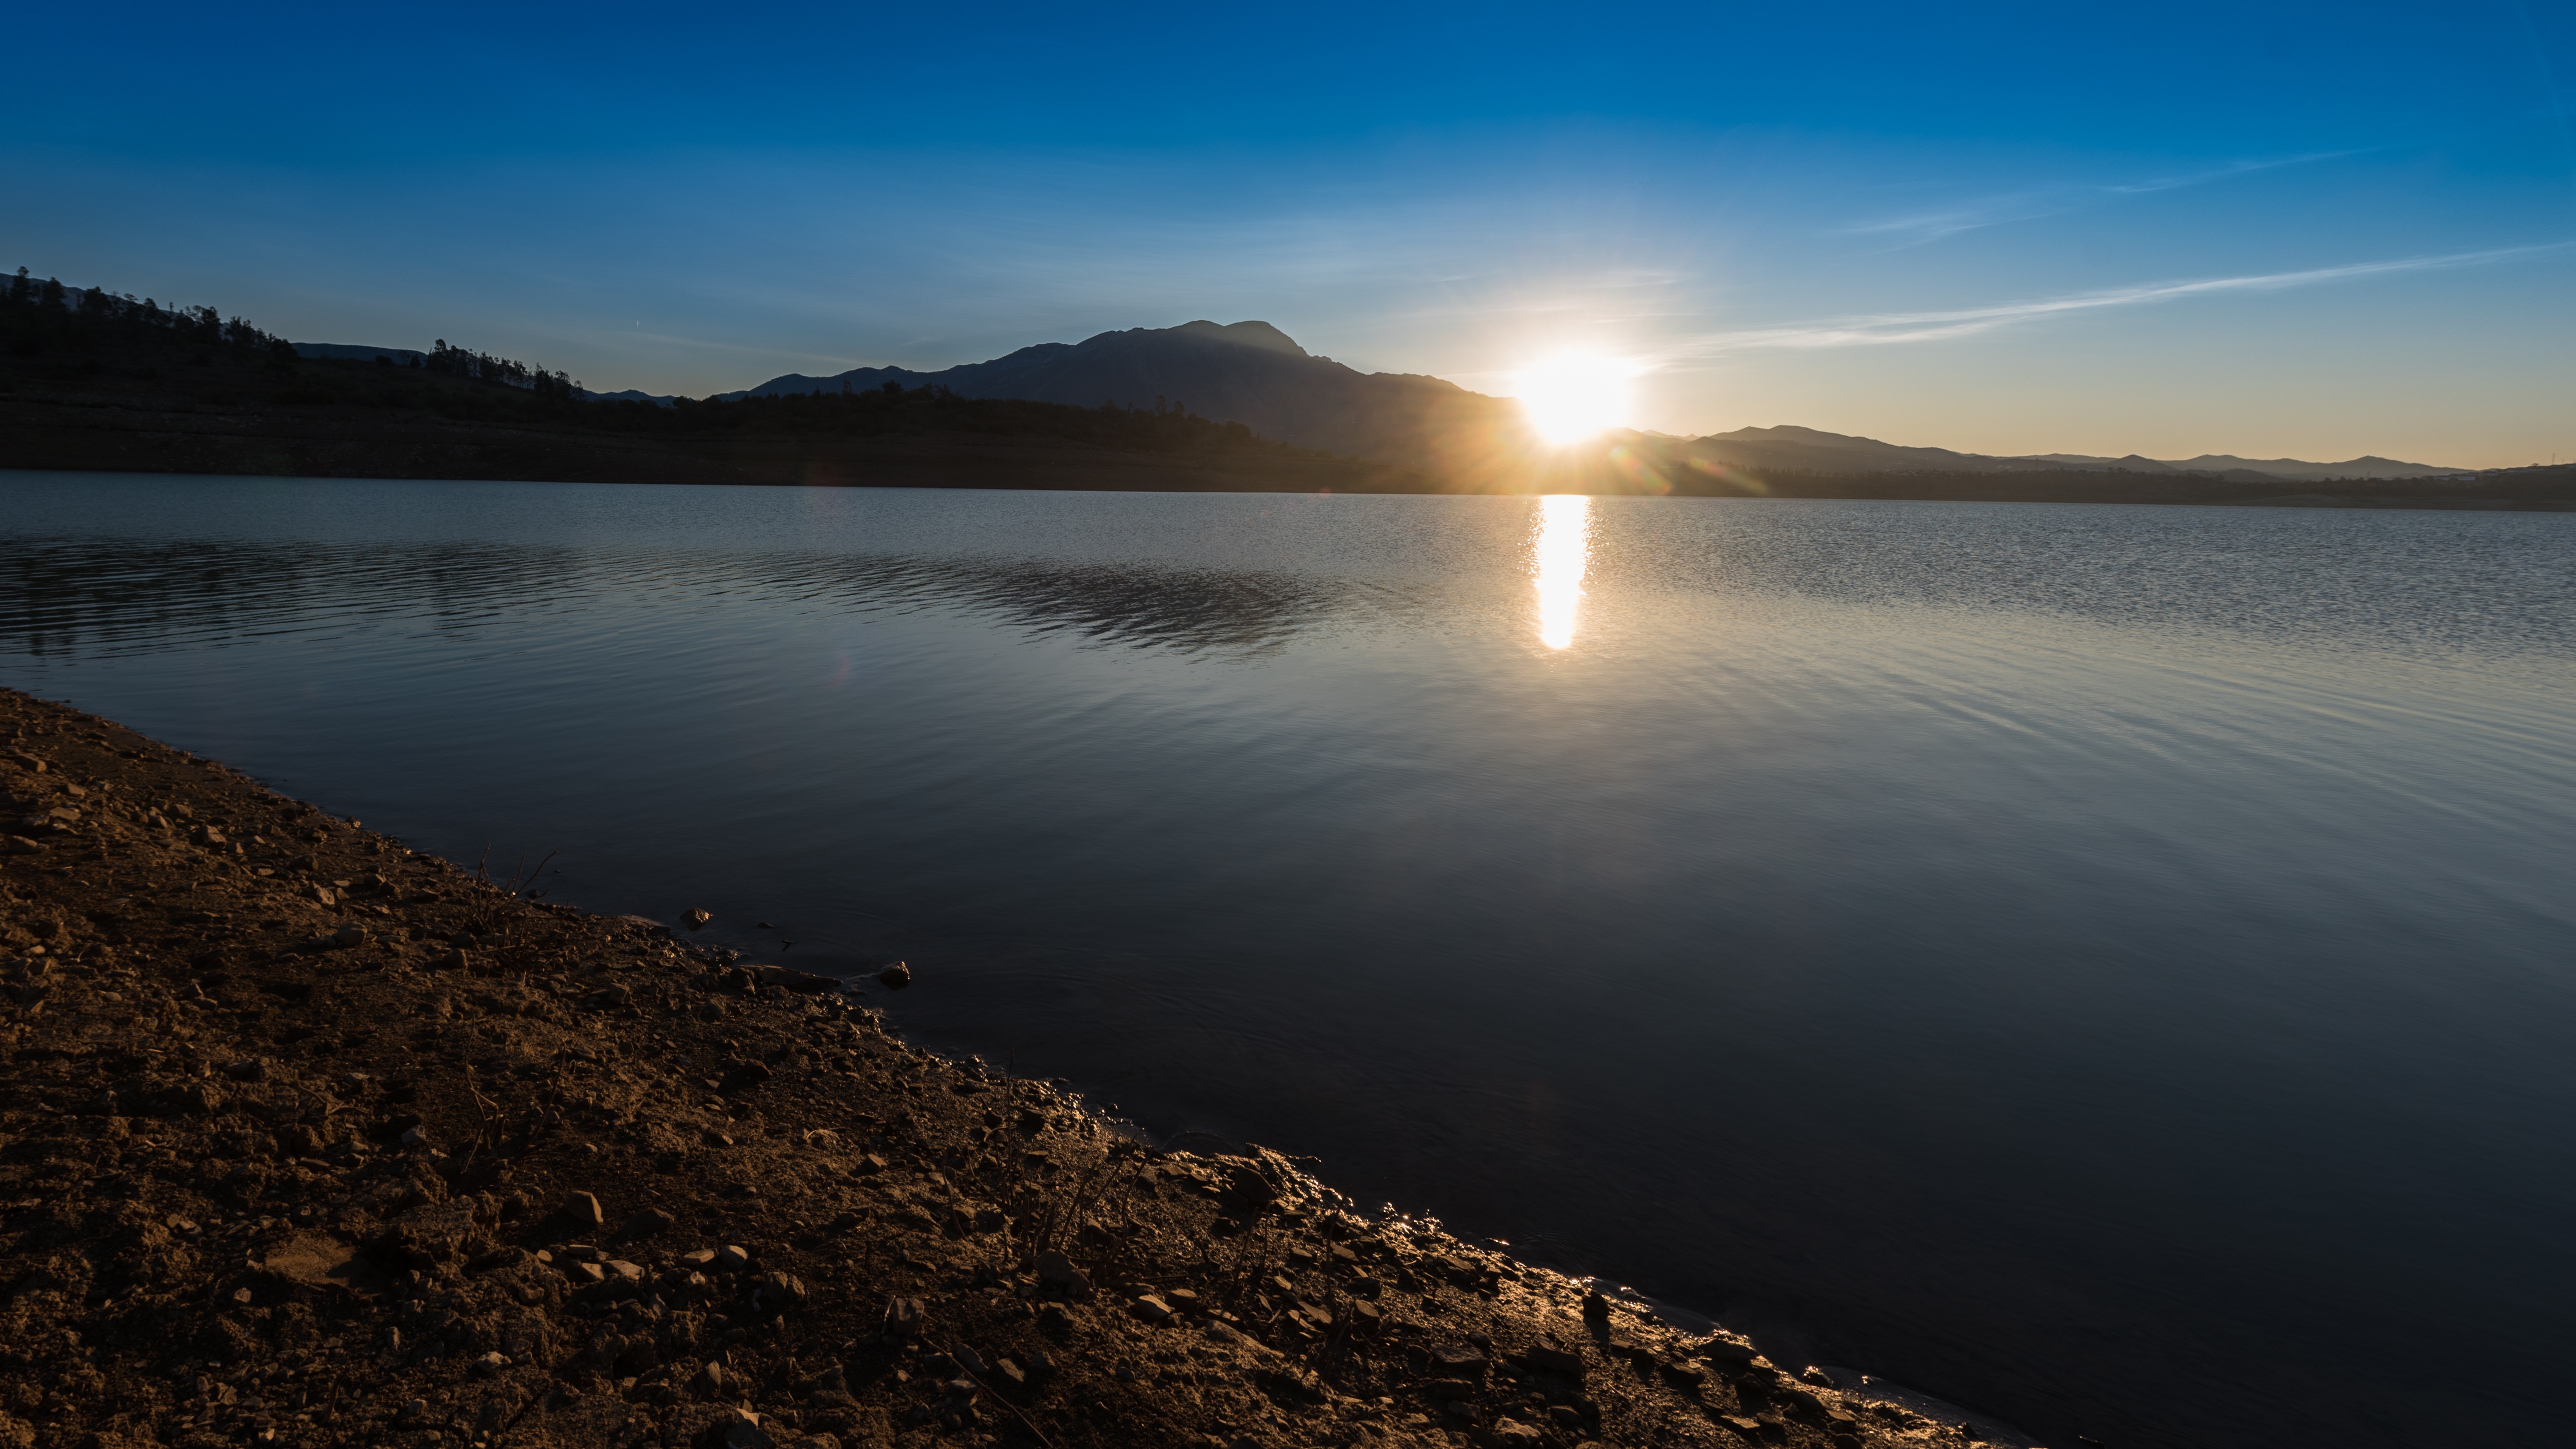
sea, coast, water, horizon, marsh, mountain, light, sky, sun, sunrise, sunset, sunlight, morning, shore, lake, dawn, river, dusk, evening, reflection, calm, blue, reservoir, body of water, stillness, rocks, stones, clouds, spain, backlight, andalusia, rays, loch, highlights, malaga, stelae, vi uela, axarquia, atmospheric phenomenon